Union for Democracy and Social Progress

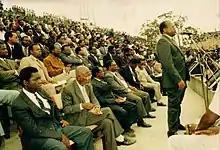
First meeting of the "Union Sacrée de l'Opposition Radicale" at the "Stade du 20 Mai" (Stade Tata Raphaël) in Kinshasa. Étienne Tshisekedi speaks from a microphone on the right. At the first chair in the front row is Marcel Lihau; to his left is Vincent Mbwakiem.

On 15 February 1982, the Union for Democracy and Social Progress (French abbreviation: UDPS) was founded in Kinshasa with a declared commitment to the 1967 constitution. The party's founding members asserted that the 1967 constitution permitted the creation of the party; Mobutu, however, disagreed. Some members of the 13 were arrested the following month and sentenced to 15 years in prison for aggravated treason. Notably, former president of the Supreme Court Marcel Lihau testified on behalf of the defense. Six of those arrested were freed the next year but were banished from their home villages.